St. Clair–Superior

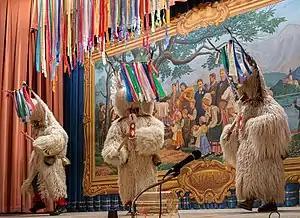
Annual Slovenian Kurentovanje celebration at the Slovenian National Home.

St. Clair–Superior boundaries are: E. 55th Street from Lake Erie south to Superior Avenue; Superior Avenue east to Martin Luther King Jr. Drive; Martin Luther King Jr. Drive north to Lake Erie.